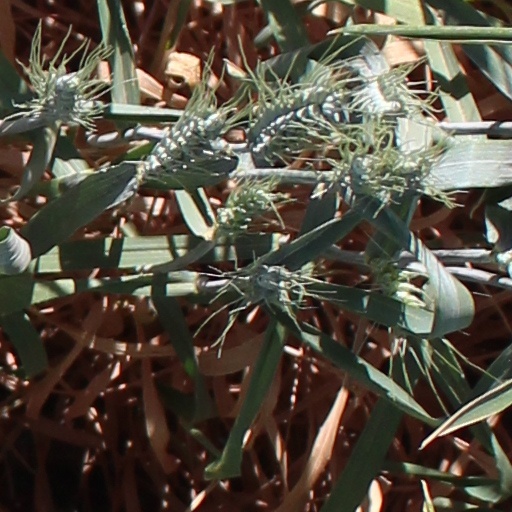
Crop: wheat